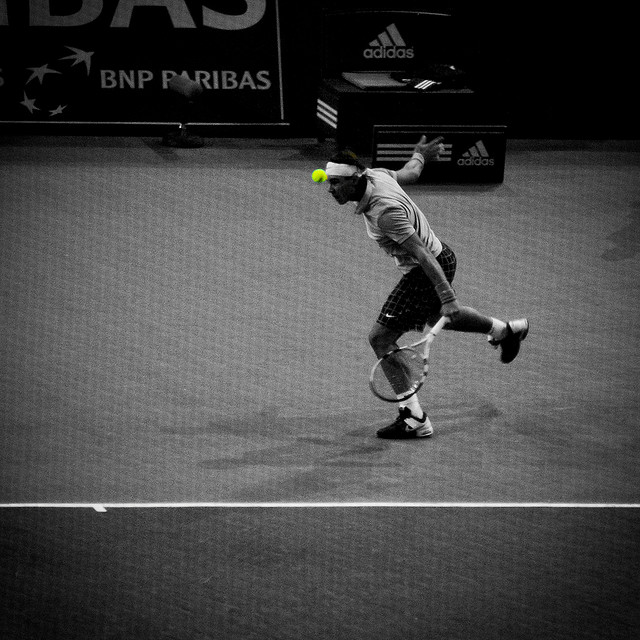
vận động viên tennis nam đang cầm vợt thi đấu trên sân